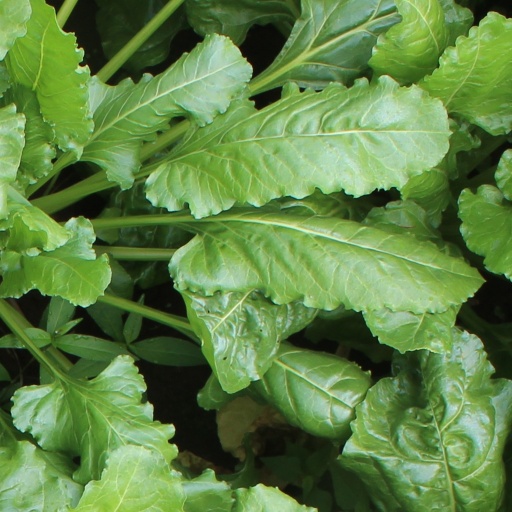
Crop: sugar beet